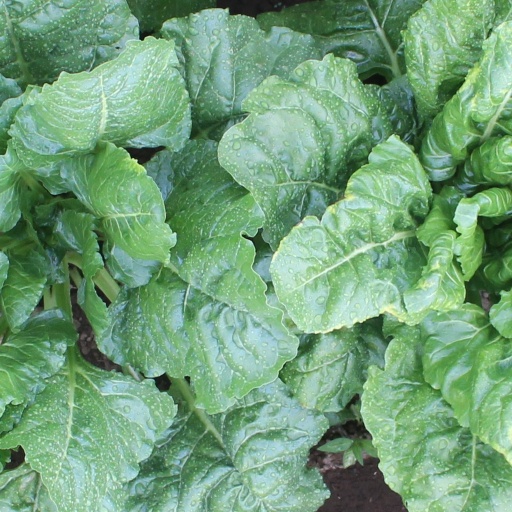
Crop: sugar beet